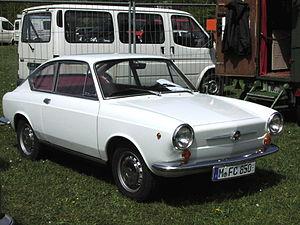
La Fiat 850, lancée en 1964 sous le nom de projet 100G, est une petite berline familiale, 4 places, 2 portes, à moteur 4 cylindres placé à l'arrière de 843 cm³ refroidi par eau. Elle sera produite de 1964 à 1972 en Italie.